Pittsburgh Marathon

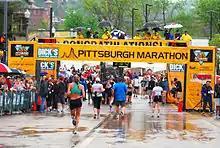
Finish line downtown in 2010

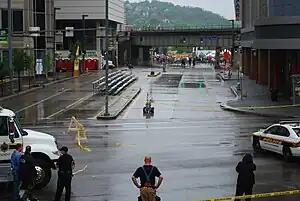
Bomb squad dealing with suspected explosive in microwave oven, 2010

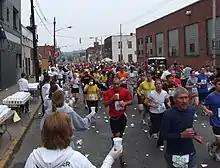
Water station around the mark on Penn Avenue in 2009

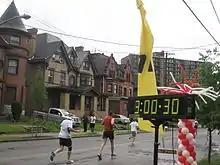
Marathoners on Negley Ave. in 2011 between Friendship and East Liberty

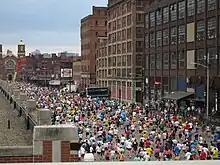
Passing Strip District warehouses near the 16th Street Bridge in 2010

The Pittsburgh Marathon (also known as Dick's Sporting Goods Pittsburgh Marathon for sponsorship reasons) is an annual road marathon usually held on the first Sunday in May in Pittsburgh, Pennsylvania, in the United States, first held in 1985. The hilly course runs through the city center and crosses each of Pittsburgh's three main rivers. Generally, over 3,000 runners finish the marathon each year. The weekend's events also include a half marathon, marathon relay, and 5K.